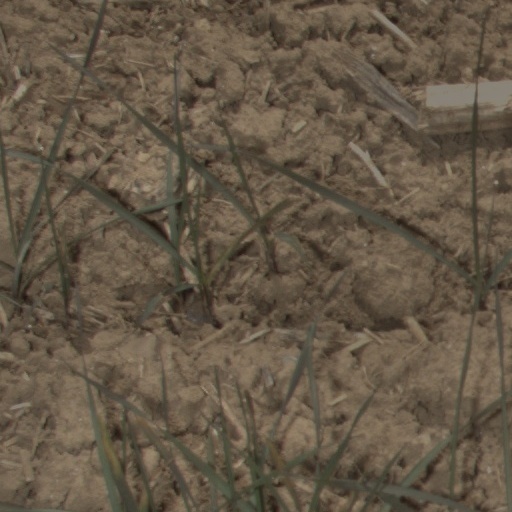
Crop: wheat